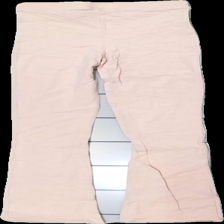
View: back
Type: Tights
Category: Children
Brand: Lager 157
Colors: Pink
Material: 100% cotton
Cut: Regular
Season: All
Stains: Major
Damage: fläck ben
Damage location: middle right
Damage 2 location: top right
Price range: <50
Recommended usage: Export
Description: rosa tights med fläck på ben